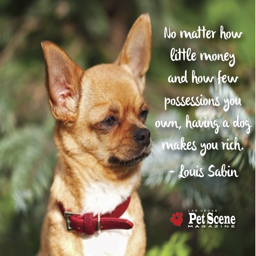
pets truly do make us rich in the things that matter !